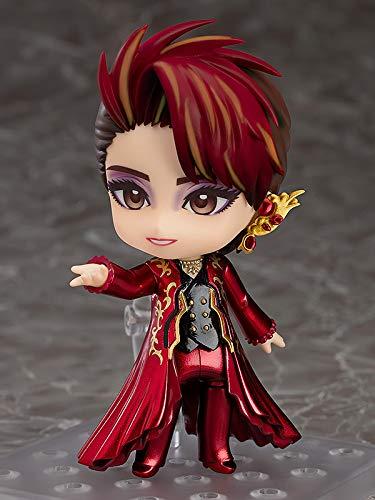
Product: Good Smile Amazing Star Killer Rouge: Yuzuru Kurenai Nendoroid Action Figure, Multicolor SEP188008
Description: Top Star of the Takara revue's Star troupe, yuzuru kurenai has been transformed into a Nendoroid.
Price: $59.99
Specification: ProductDimensions:3.9x1.5x1.5inches|ItemWeight:12ounces|ShippingWeight:12ounces(Viewshippingratesandpolicies)|ASIN:B07JGMFS7R|Itemmodelnumber:SEP188008|Manufacturerrecommendedage:15yearsandup